Murder of the Notorious B.I.G.

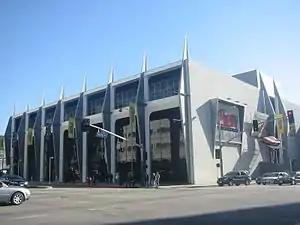
Petersen Automotive Museum in 2006

American rapper Christopher Wallace, better known by his stage name the Notorious B.I.G., was murdered in a drive-by shooting in the early hours of March 9, 1997, in Los Angeles, California. He was 24 years old. Prior to the event, Wallace promoted his second studio album "Life After Death", and attended an after-party in Los Angeles instead of taking a scheduled trip to London.